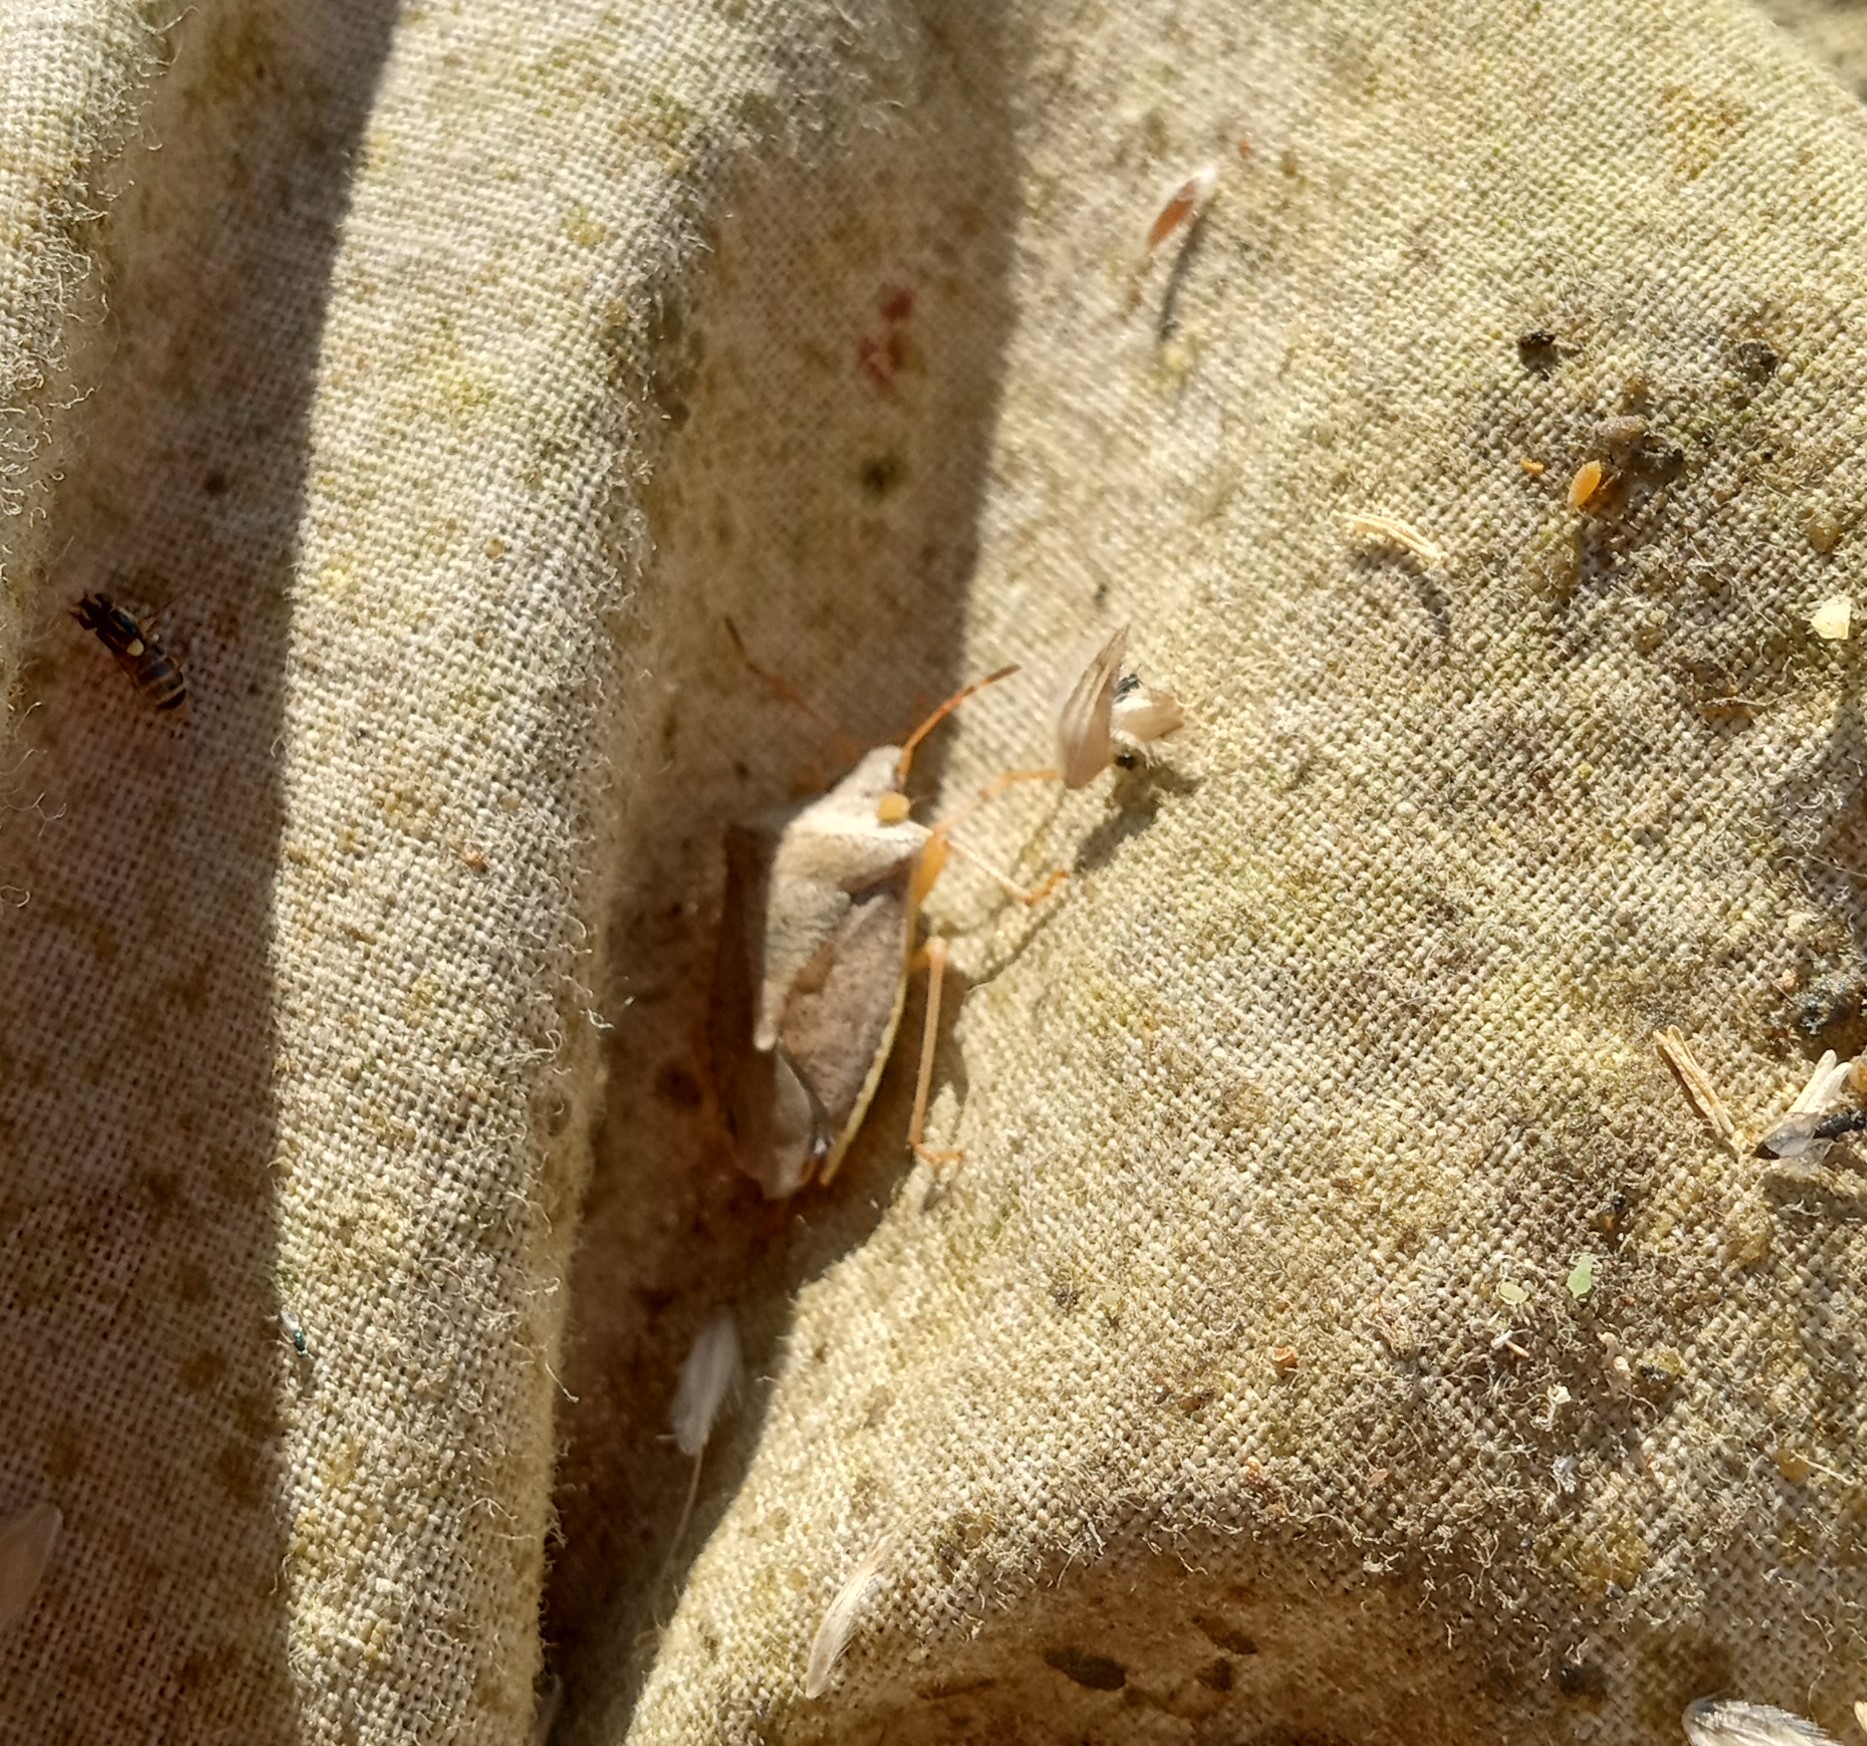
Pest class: stink_bug